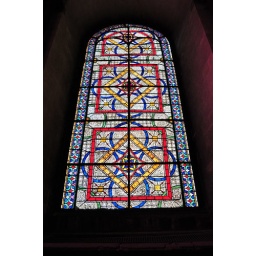
Stained glass window in Canterbury Cathedral